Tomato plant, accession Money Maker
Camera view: horizontal (90 deg, fisheye); turntable rotation: 300 degrees
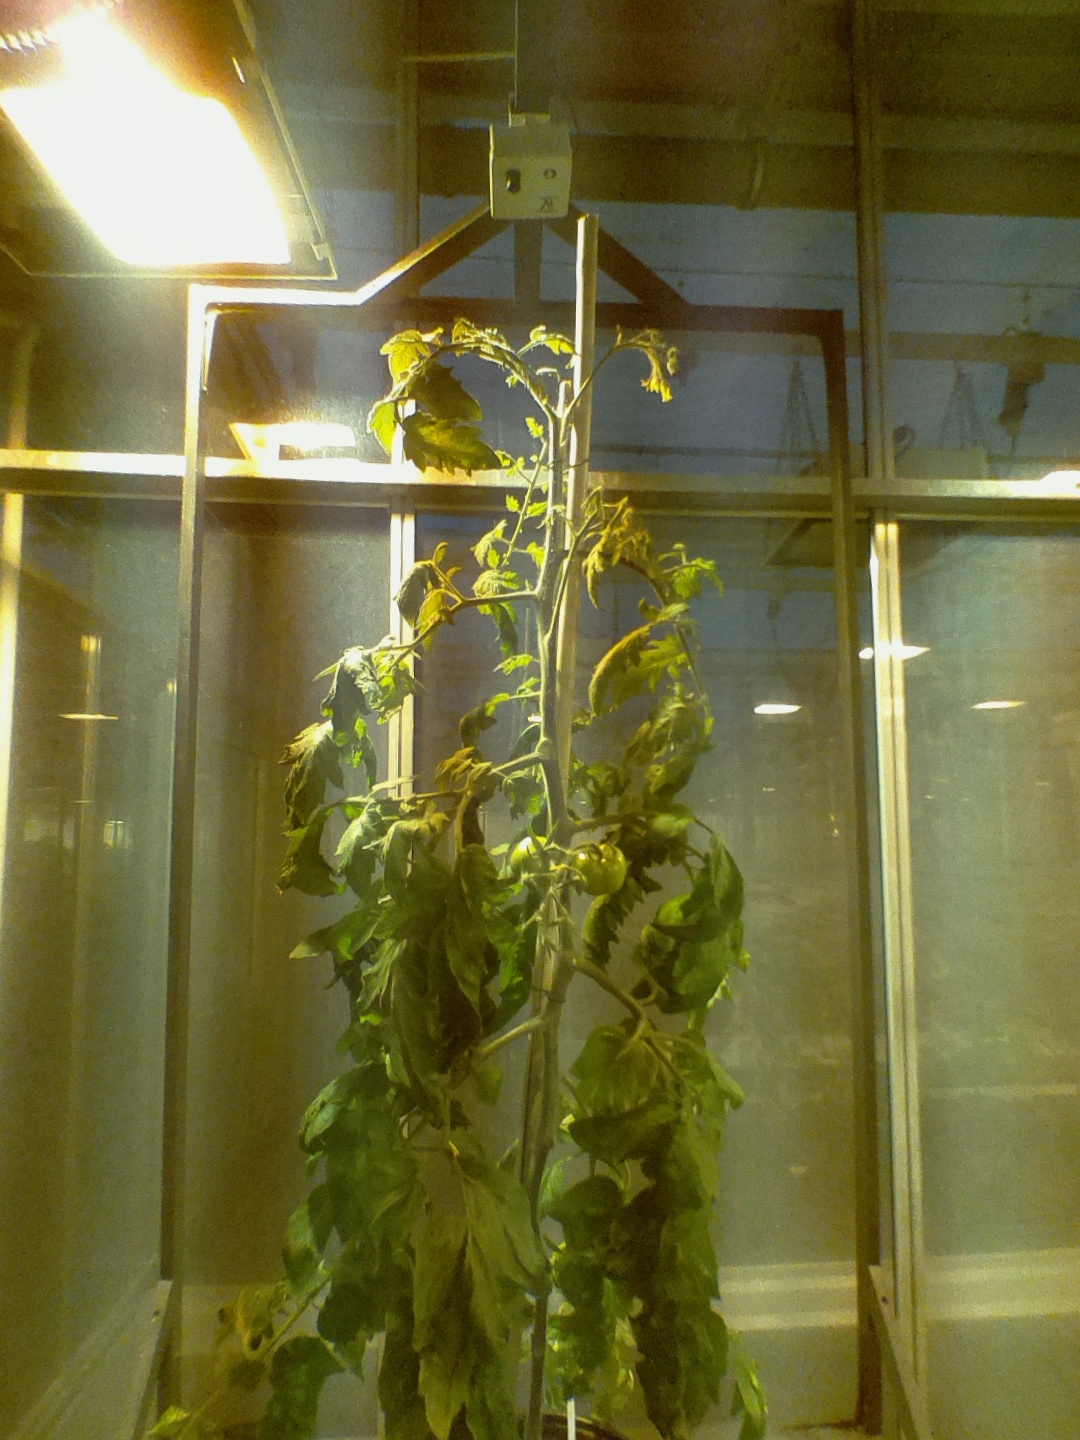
BBCH growth stage 75: 50%-60% of final fruit size